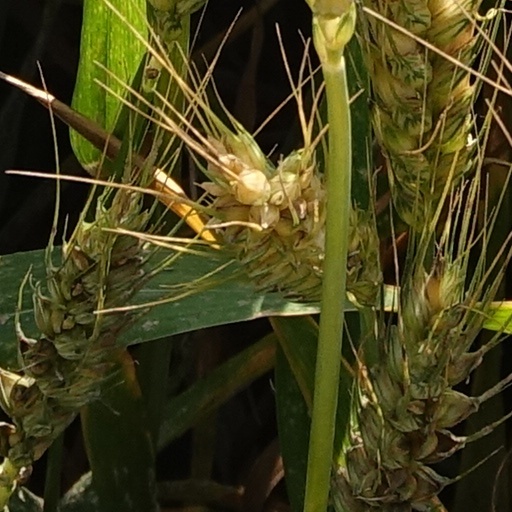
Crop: wheat